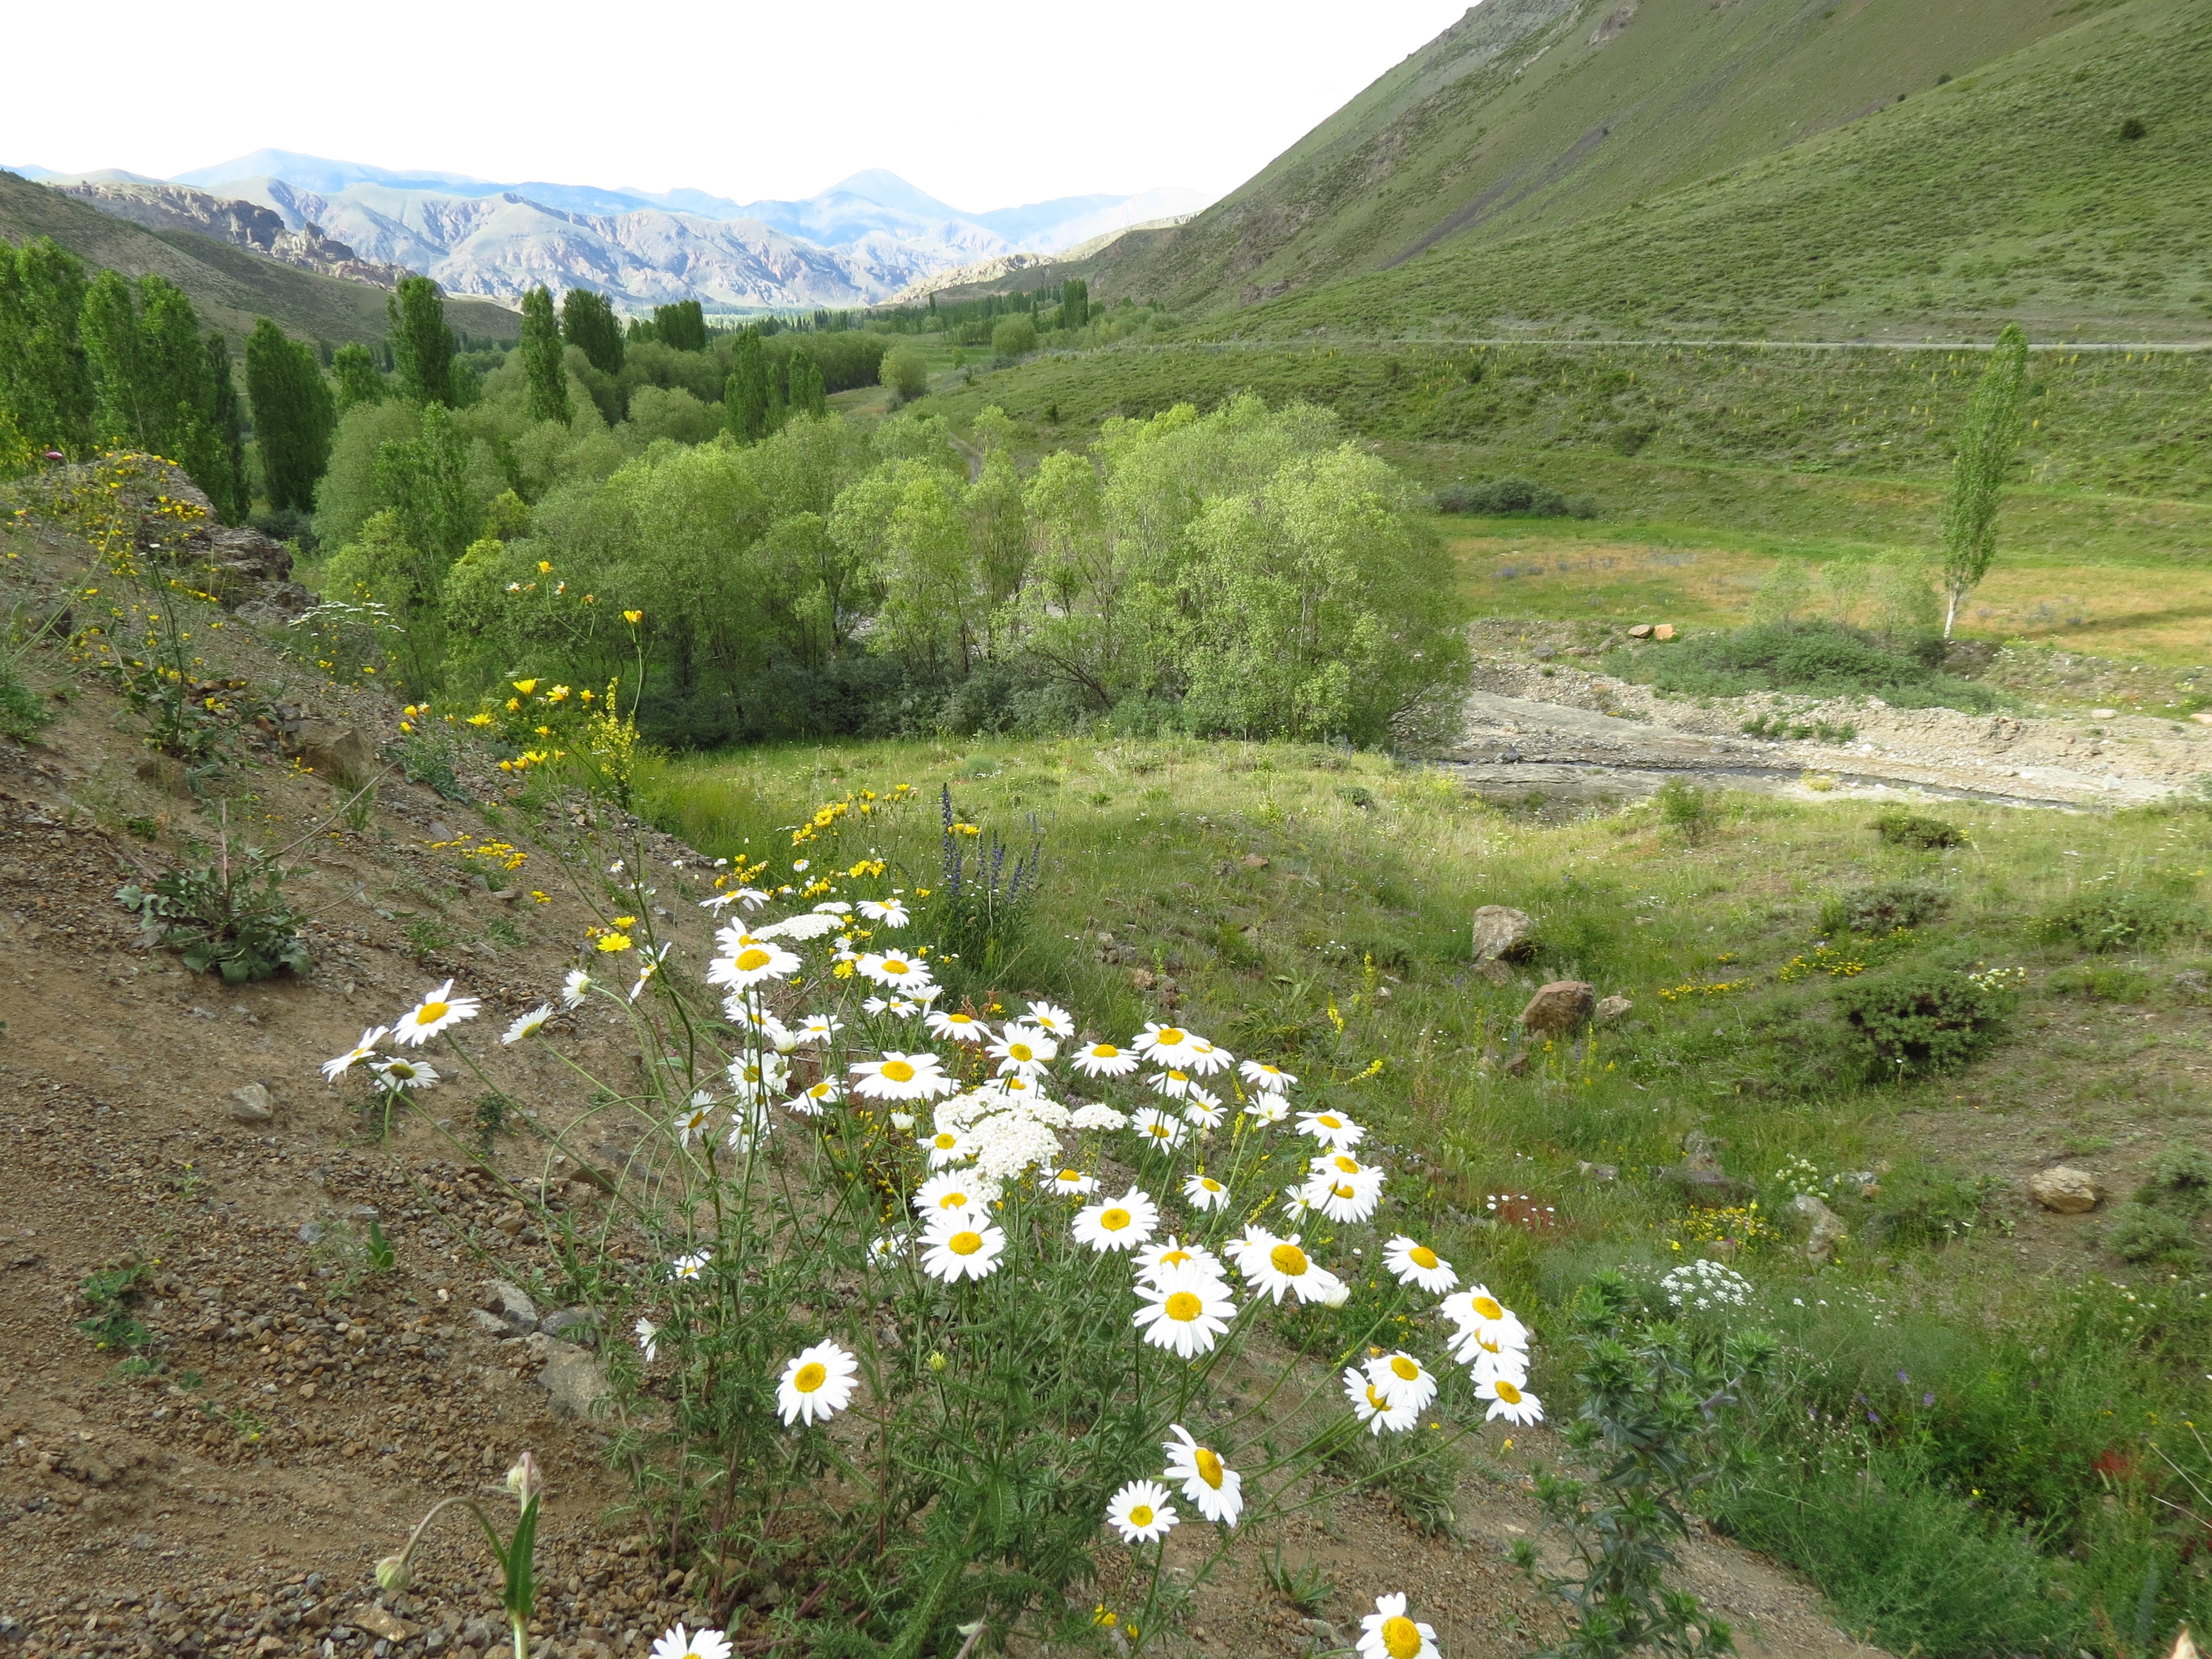
wilderness, mountain, trail, meadow, prairie, hill, flower, valley, mountain range, daisy, pasture, flora, ridge, wildflower, grassland, plateau, fell, ecosystem, tundra, mountain pass, erzurum, natural environment, geographical feature, mountainous landforms, geological phenomenon, oltu